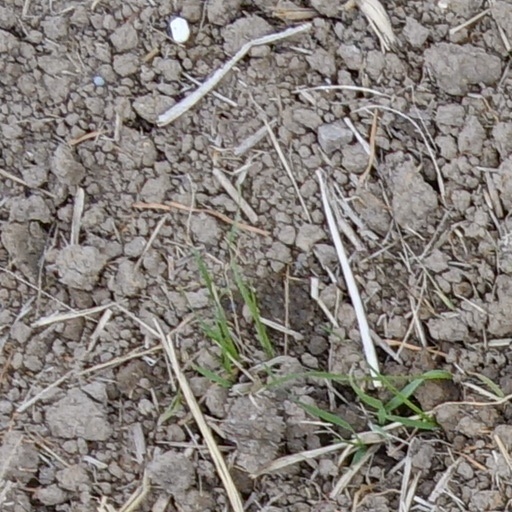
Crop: wheat